Norwegian Child Welfare Services

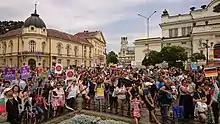
A protest against Barnevernet in Sofia, Bulgaria

The Norwegian Child Welfare Services are periodically the subject of public criticism, generally on two main issues. On the one hand, they are criticised for detecting too few cases of parental neglect and helping children too late (i.e., for having a too high threshold for taking action). On the other hand, they are criticised for taking over custody too easily (i.e., for having a too low threshold for taking action). Taken together, the overall criticism is that the service is slow to take action but heavy handed when it does. Due to their duty of confidentiality, the Norwegian Child Welfare Services themselves cannot participate in public debates of single cases.